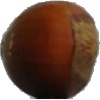
Label: Nut Forest 1